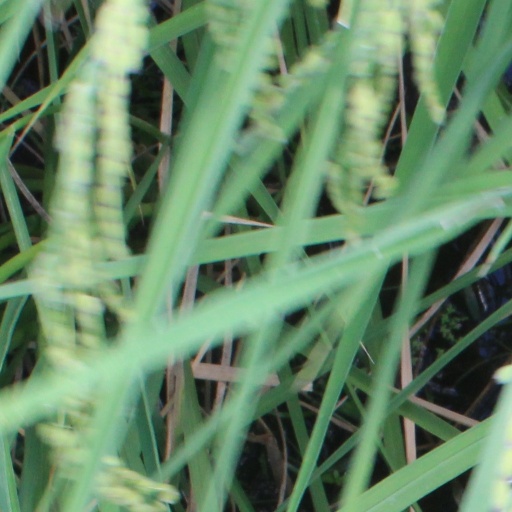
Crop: rice